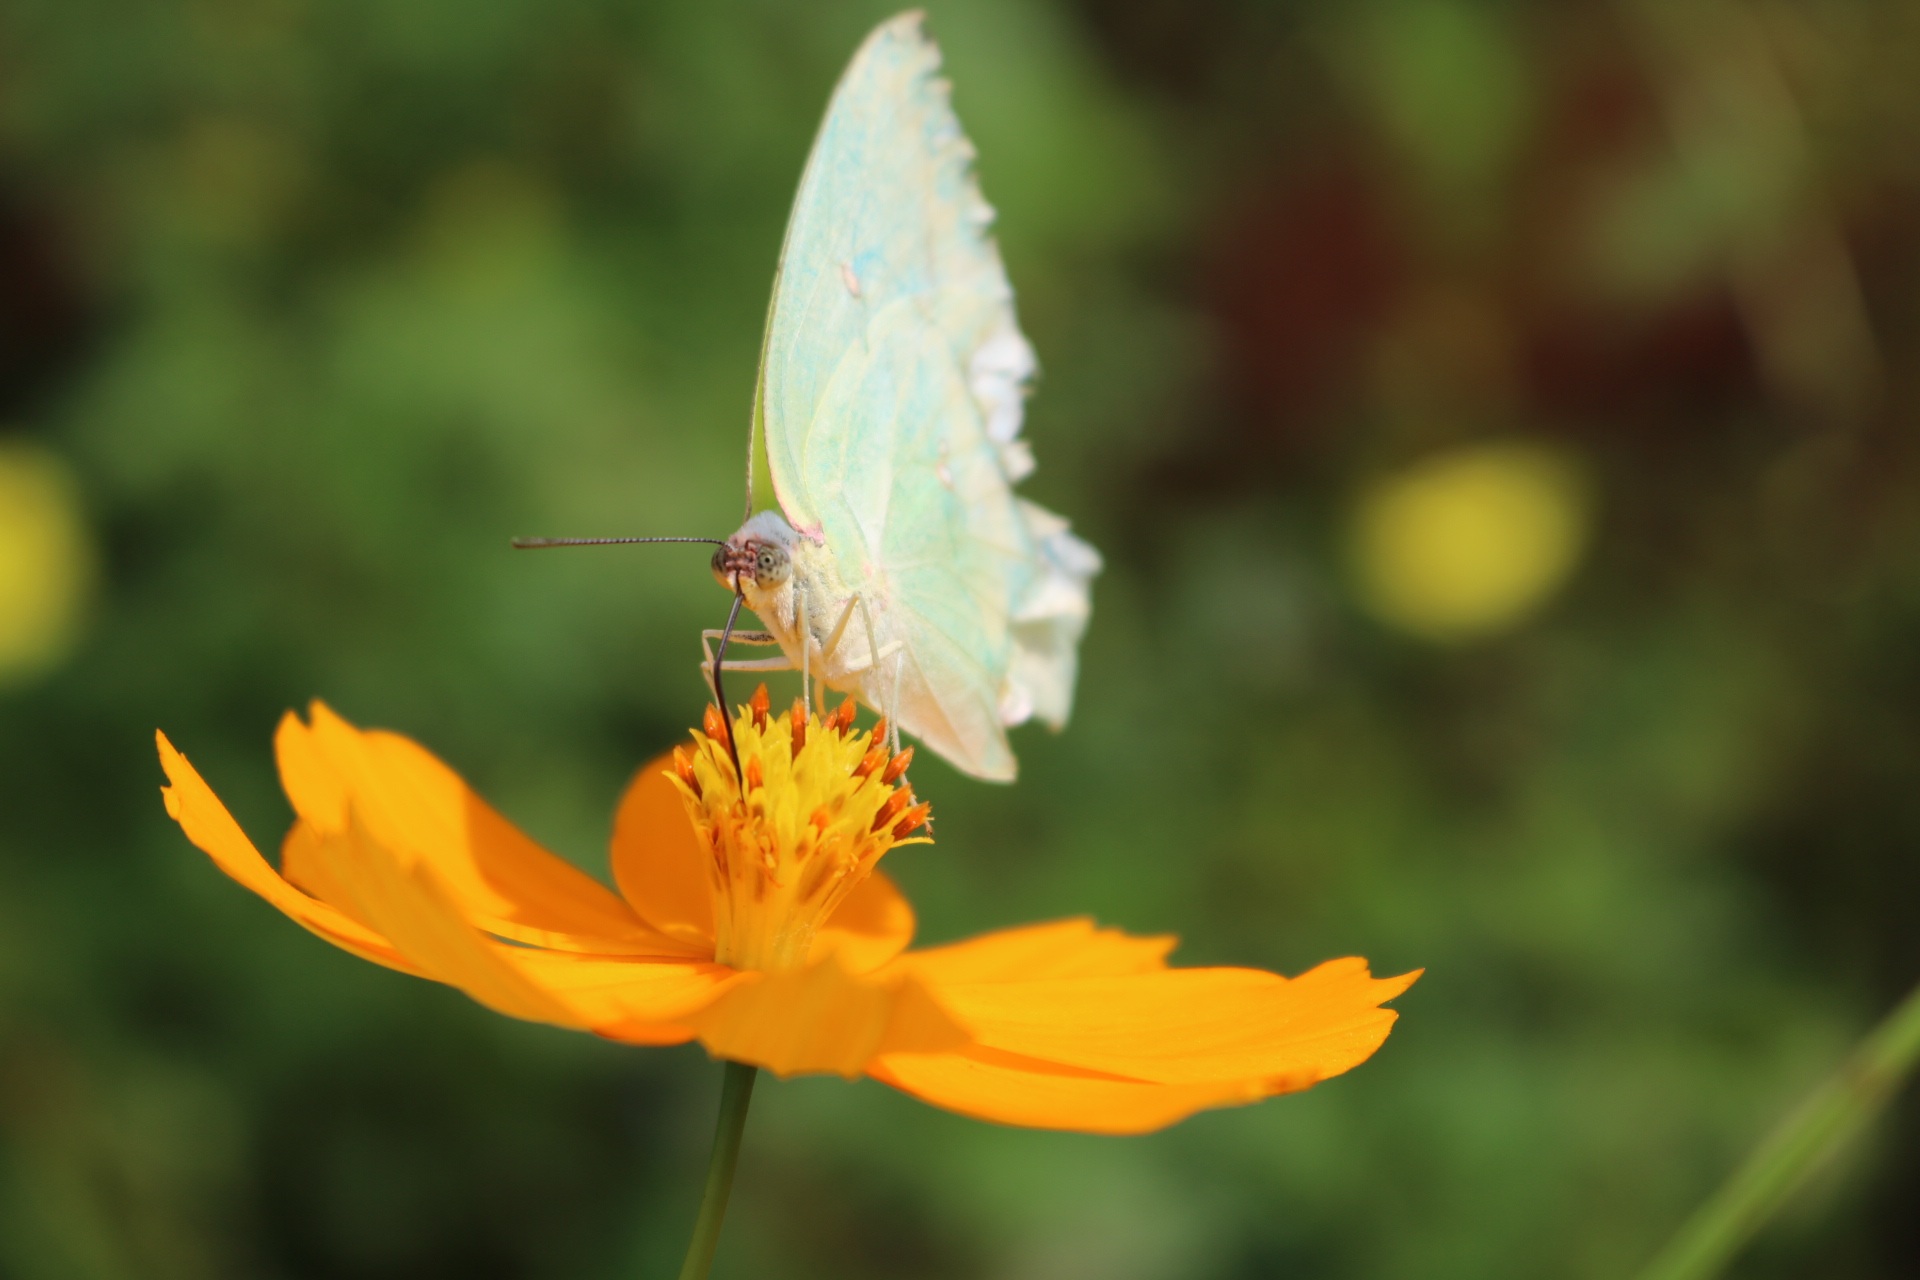
nature, plant, photography, meadow, leaf, flower, petal, pollen, insect, botany, butterfly, yellow, flora, fauna, invertebrate, wildflower, close up, aster, insects, nectar, macro photography, pollinator, moths and butterflies, the butterfly